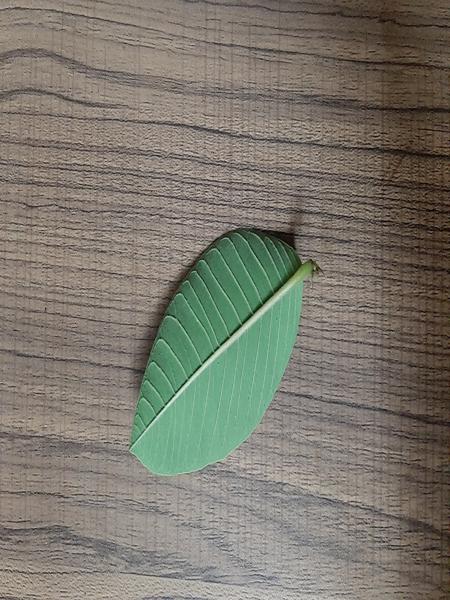
Plant: Guava